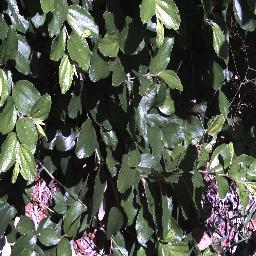
Label: chinee_apple